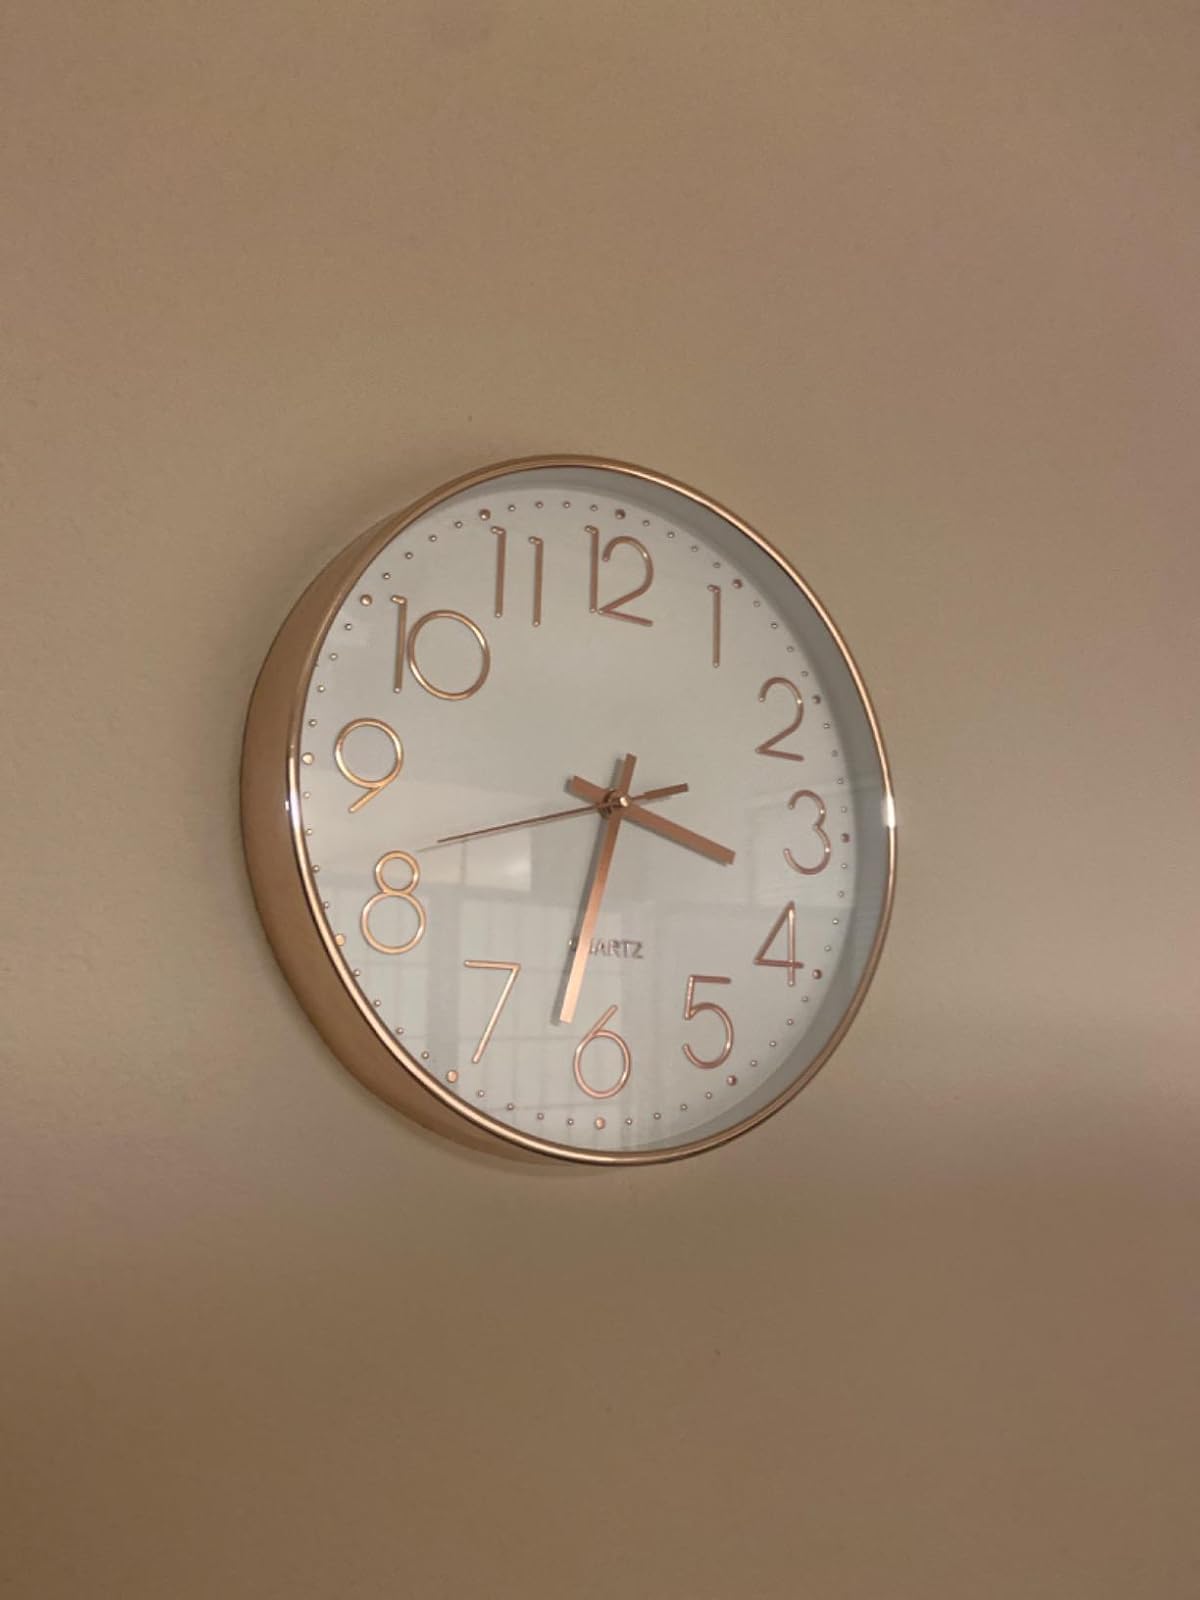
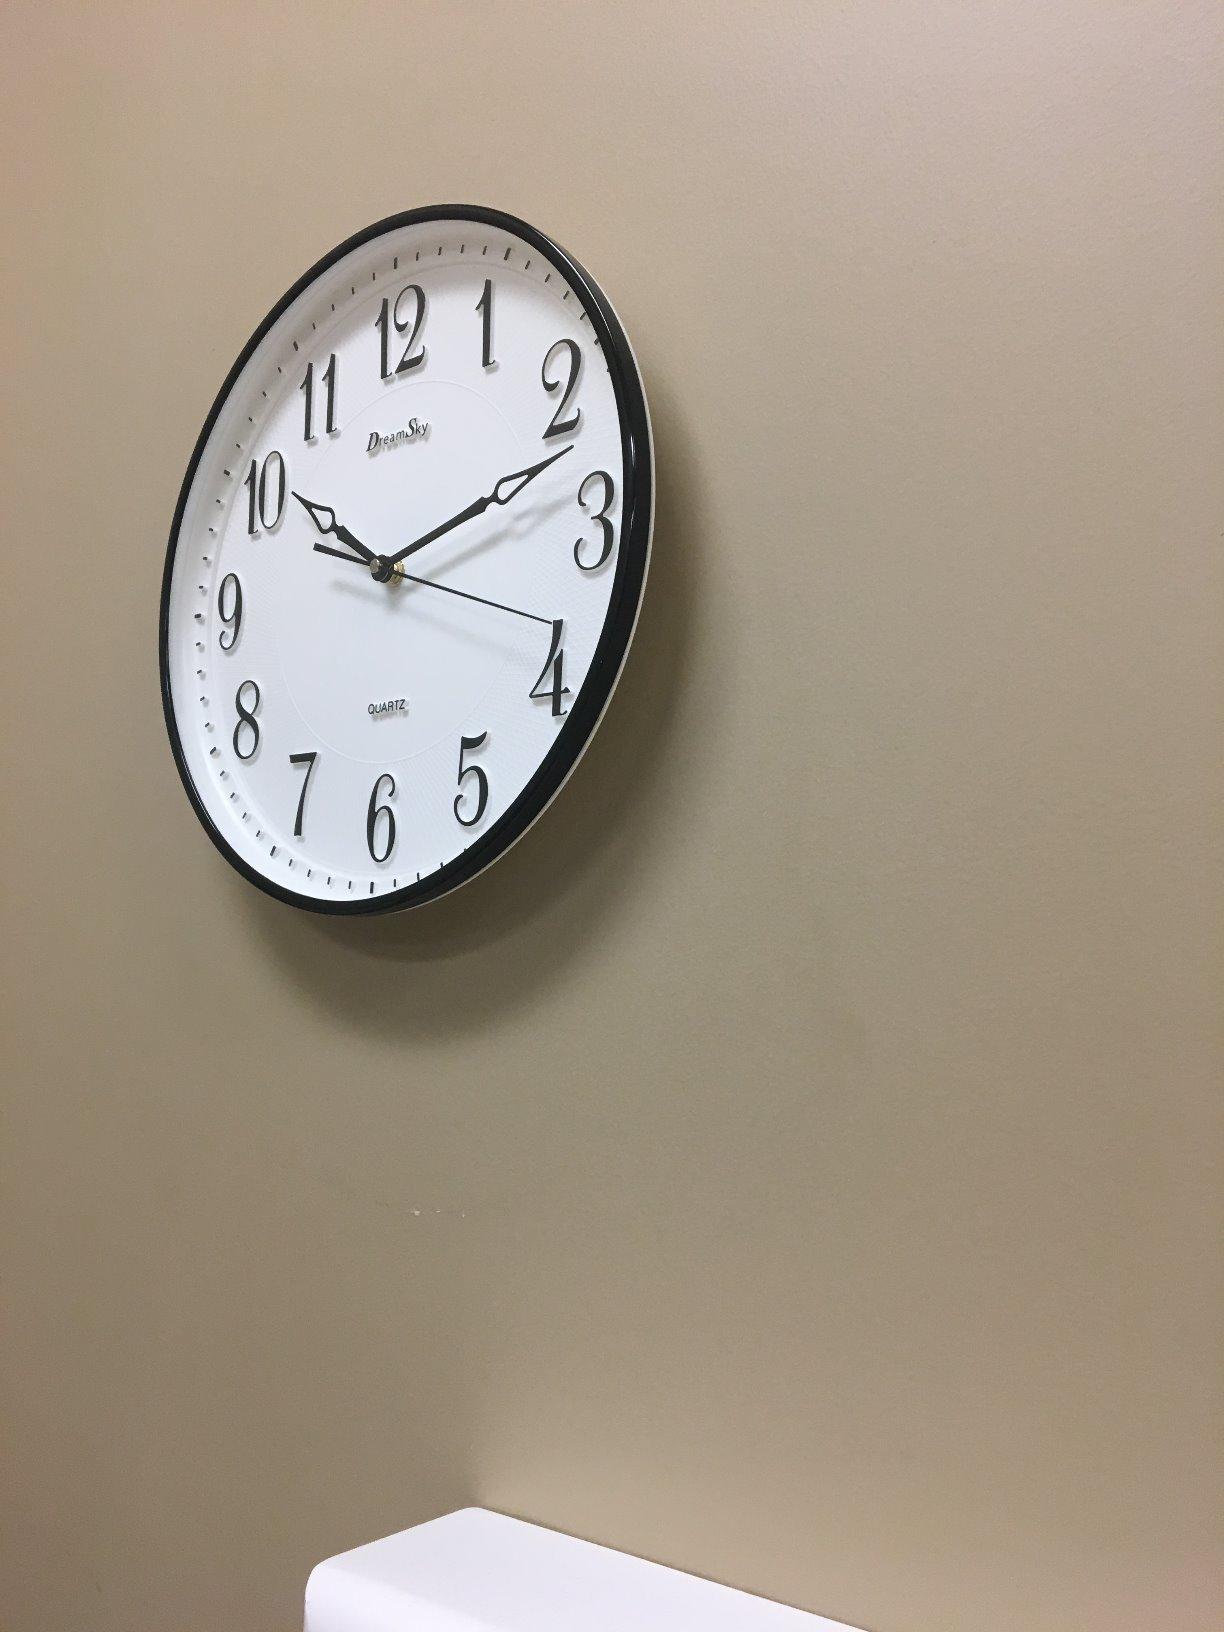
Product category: clock
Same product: no